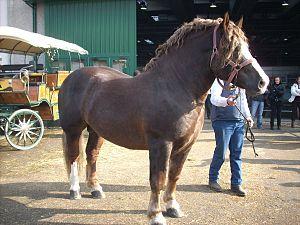
Les races chevalines d'Italie forment l'ensemble des races de chevaux natives du territoire italien, qu'elles soient d'origine autochtone ou importées et élevées sur le sol italien. Elles sont catégorisées en trois types : les chevaux de selle ou chevaux légers, les chevaux de trait ou chevaux lourds, et les poneys, définis par une taille au garrot ne dépassant pas 1,47 m au garrot.
Le Trait italien est l'unique race de chevaux de trait élevée en Italie. Il est plus couramment appelé CAITPR, ou simplement TPR. Fortement influencée par le cheval Breton, la race est officiellement reconnue en 1927. Elle connaît un bel essor jusque dans les années 1950. Une période de désintérêt pour la traction animale s'ensuit. Le trait italien en ressort appauvri et alourdi. Il vit un renouveau dans les années 1980.